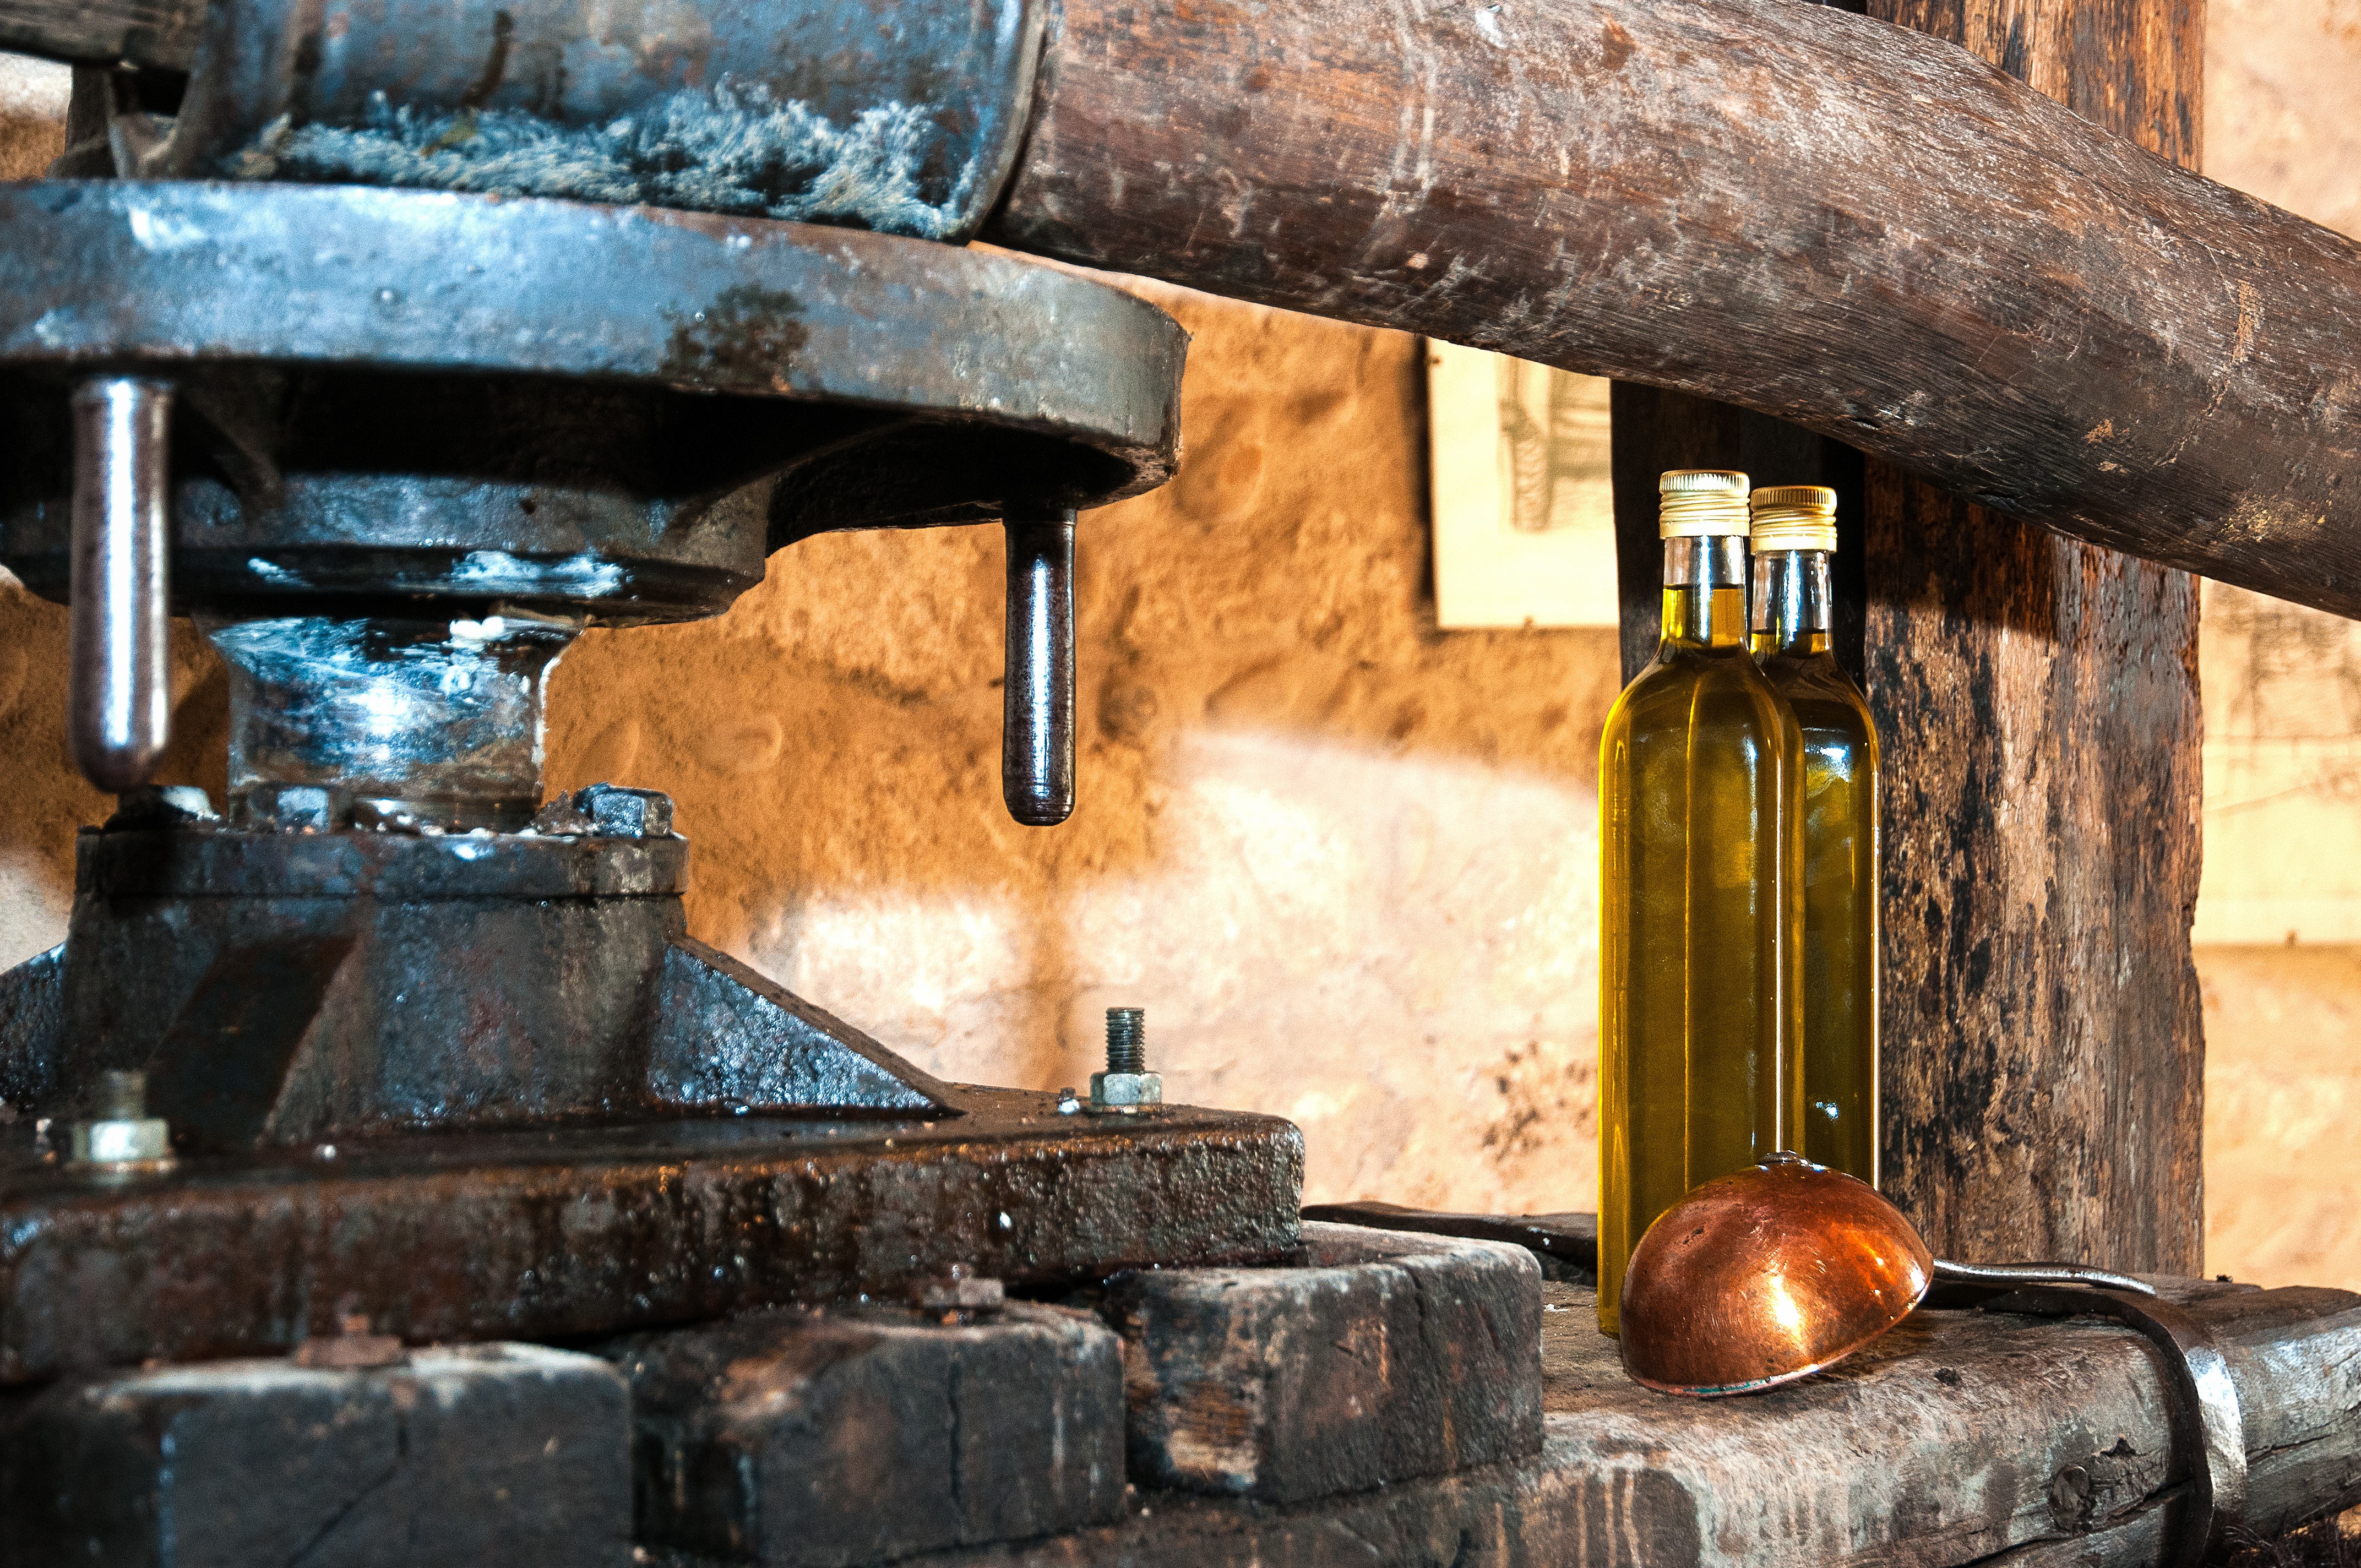
water, wood, metal, bottle, press, bottles, olive oil